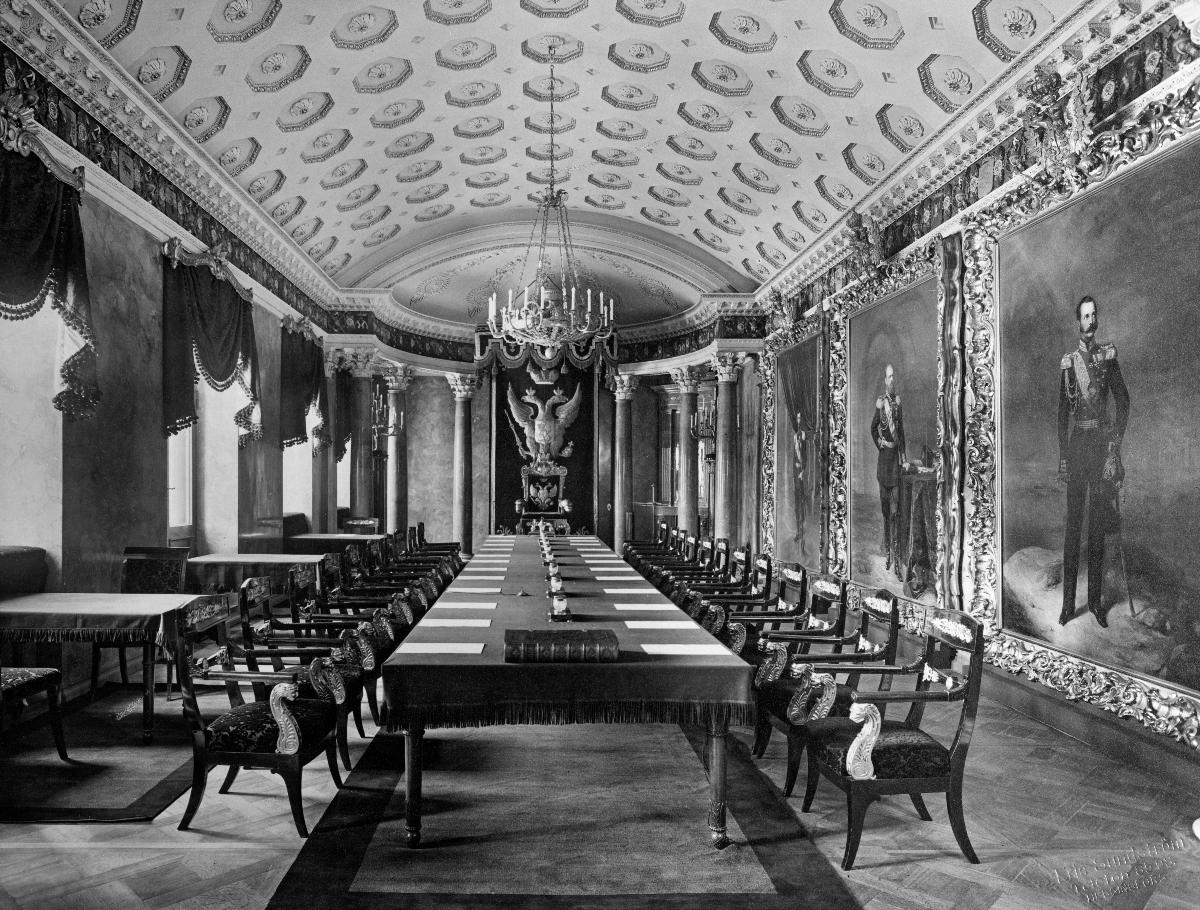
Suomen senaatti
The Senate of Finland
sisällön kuvaus: Suomen senaatin suuri kokoussali, Helsinki 1917. content description: The big session room of the Senate of Finland, Helsinki 1917.
Kuvaaja: Eric Sundström, kuvaaja
Vuosi: 1917
Paikka: Suomi; Suomi, Uusimaa, Helsinki
Aiheet: politiikka; senaatit; kokoukset; huoneet; sisustus; sisäkuva; politics; senates; meetings (arranged events); rooms; interior decoration; Finland's senate; session rooms; interiors; politik; senater; möten; rum; inredning (verksamhet)